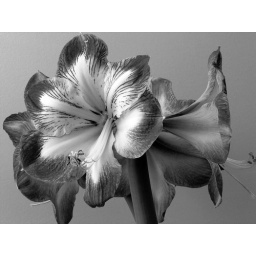
Amaryllis shot in black and white